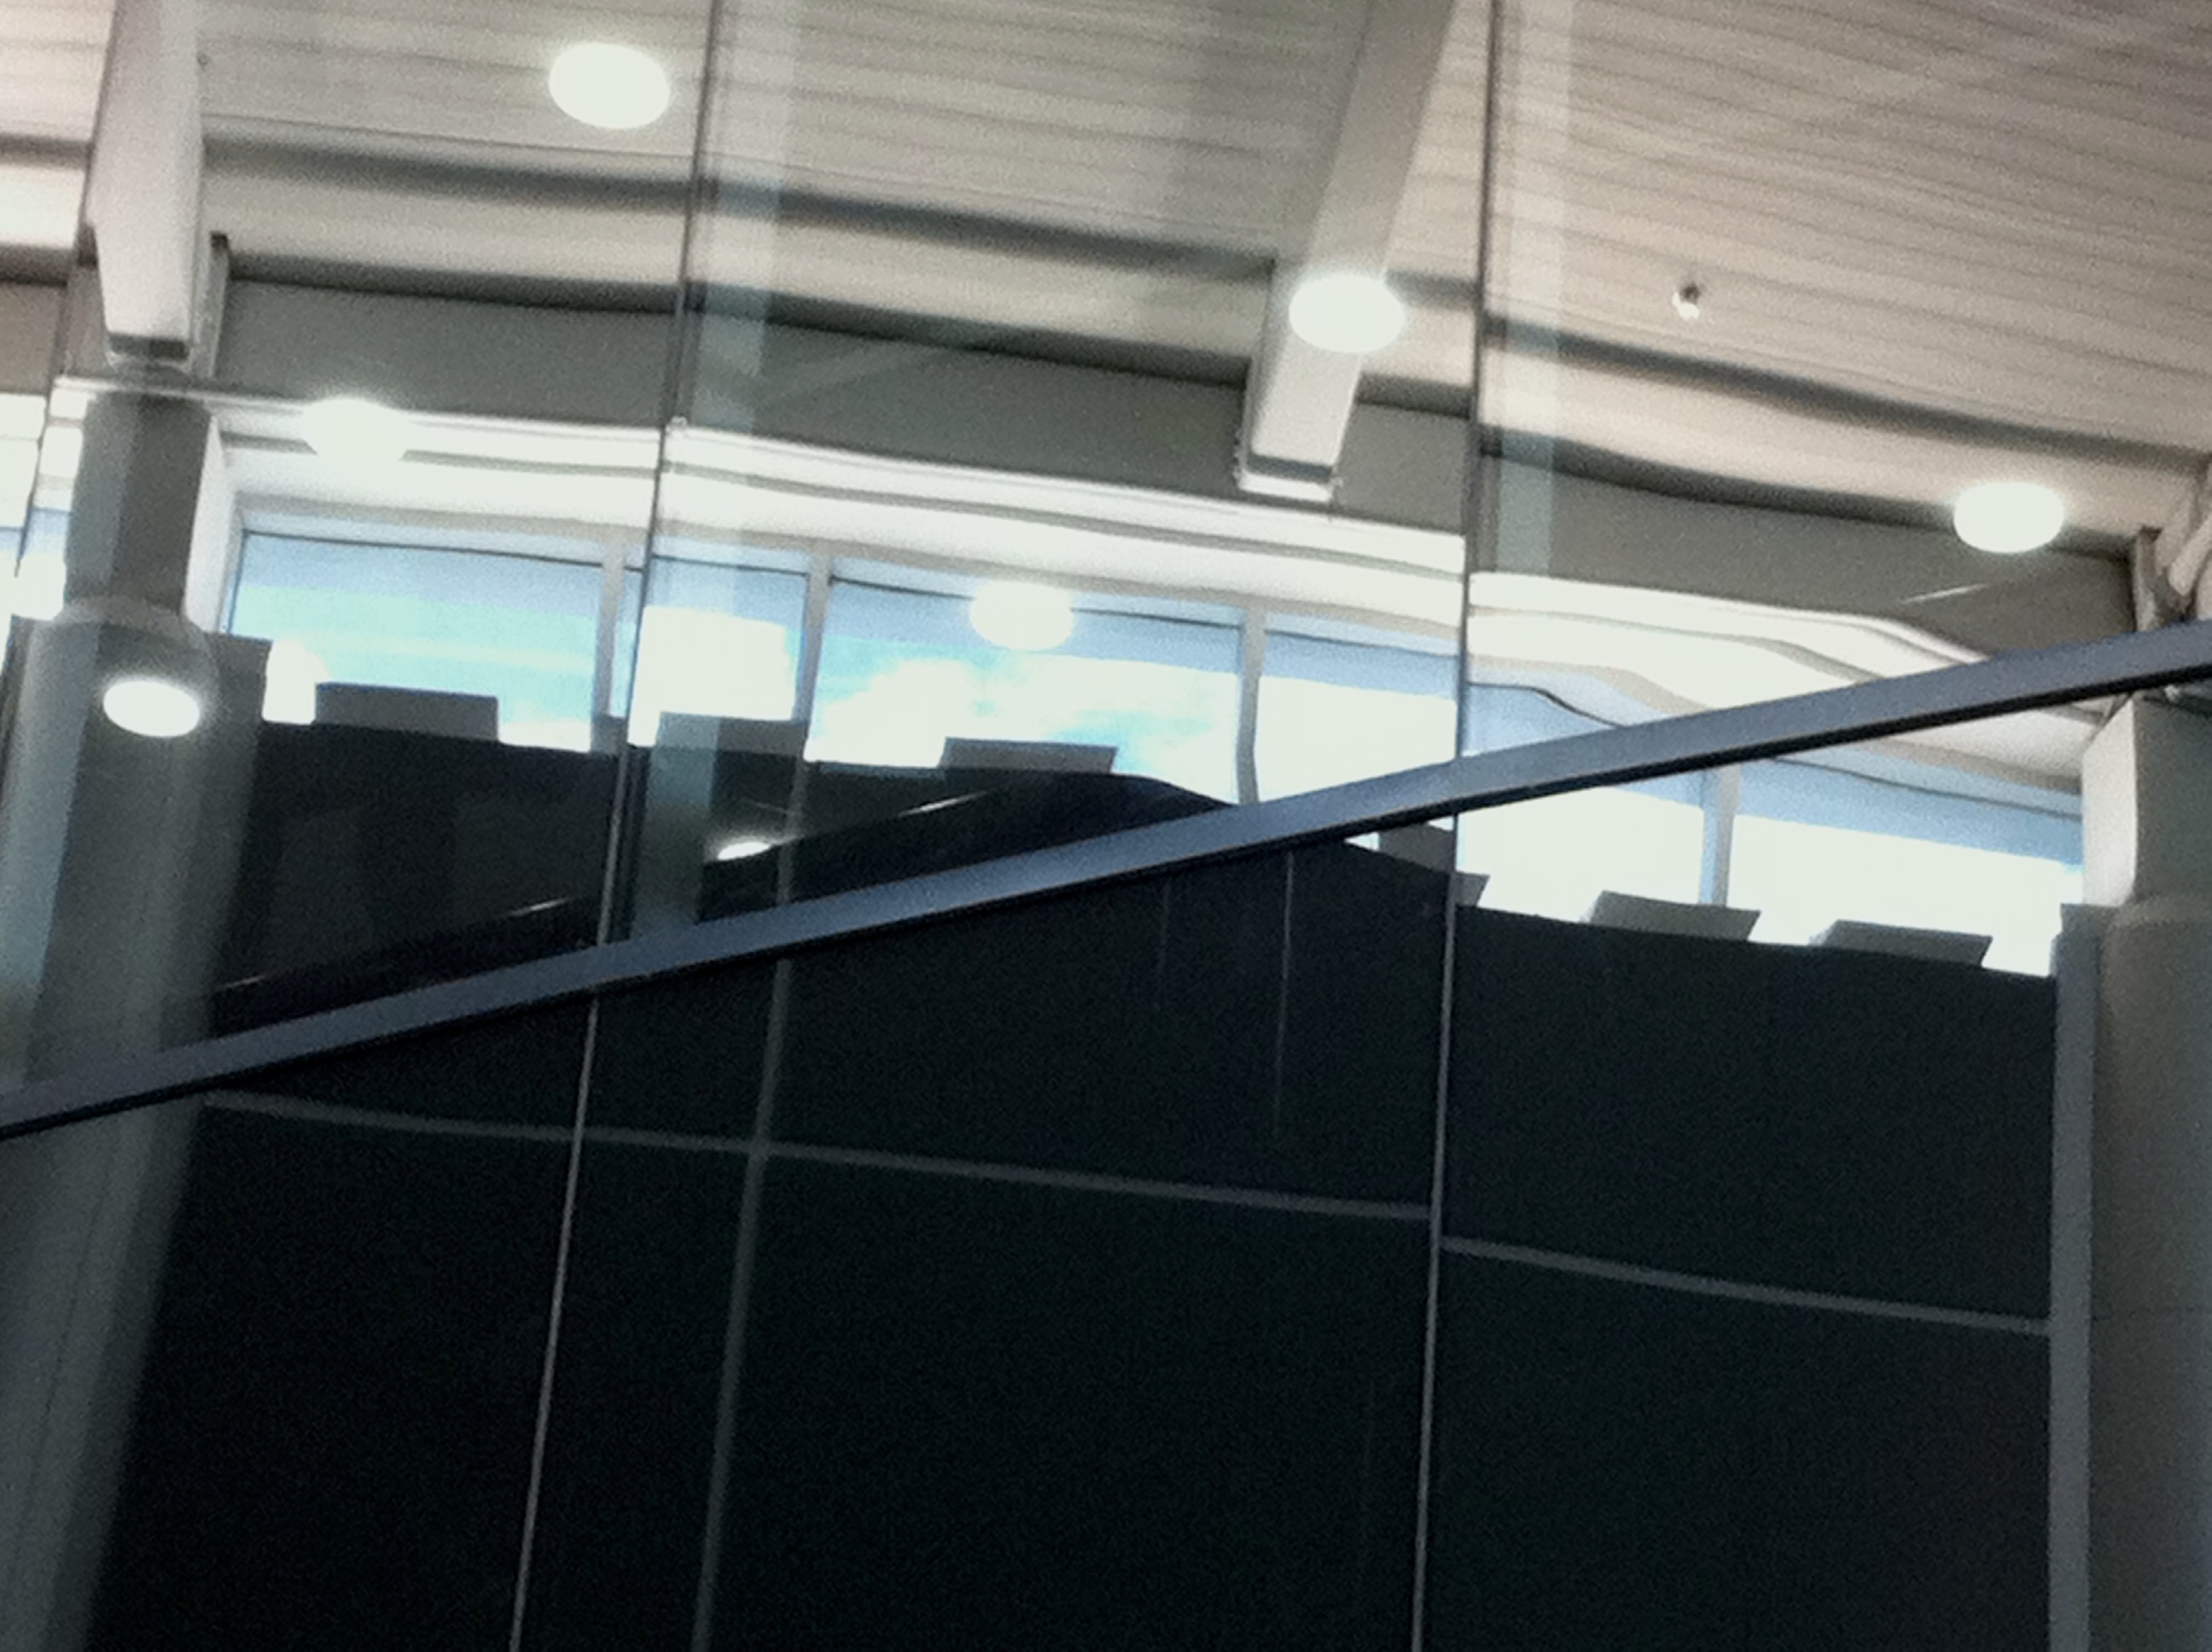
structure, ceiling, facade, lighting, interior design, handrail, daylighting, window covering